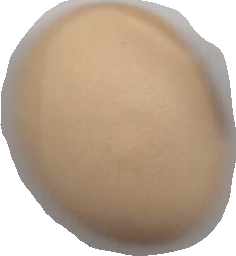
Variety: Anjasmoro